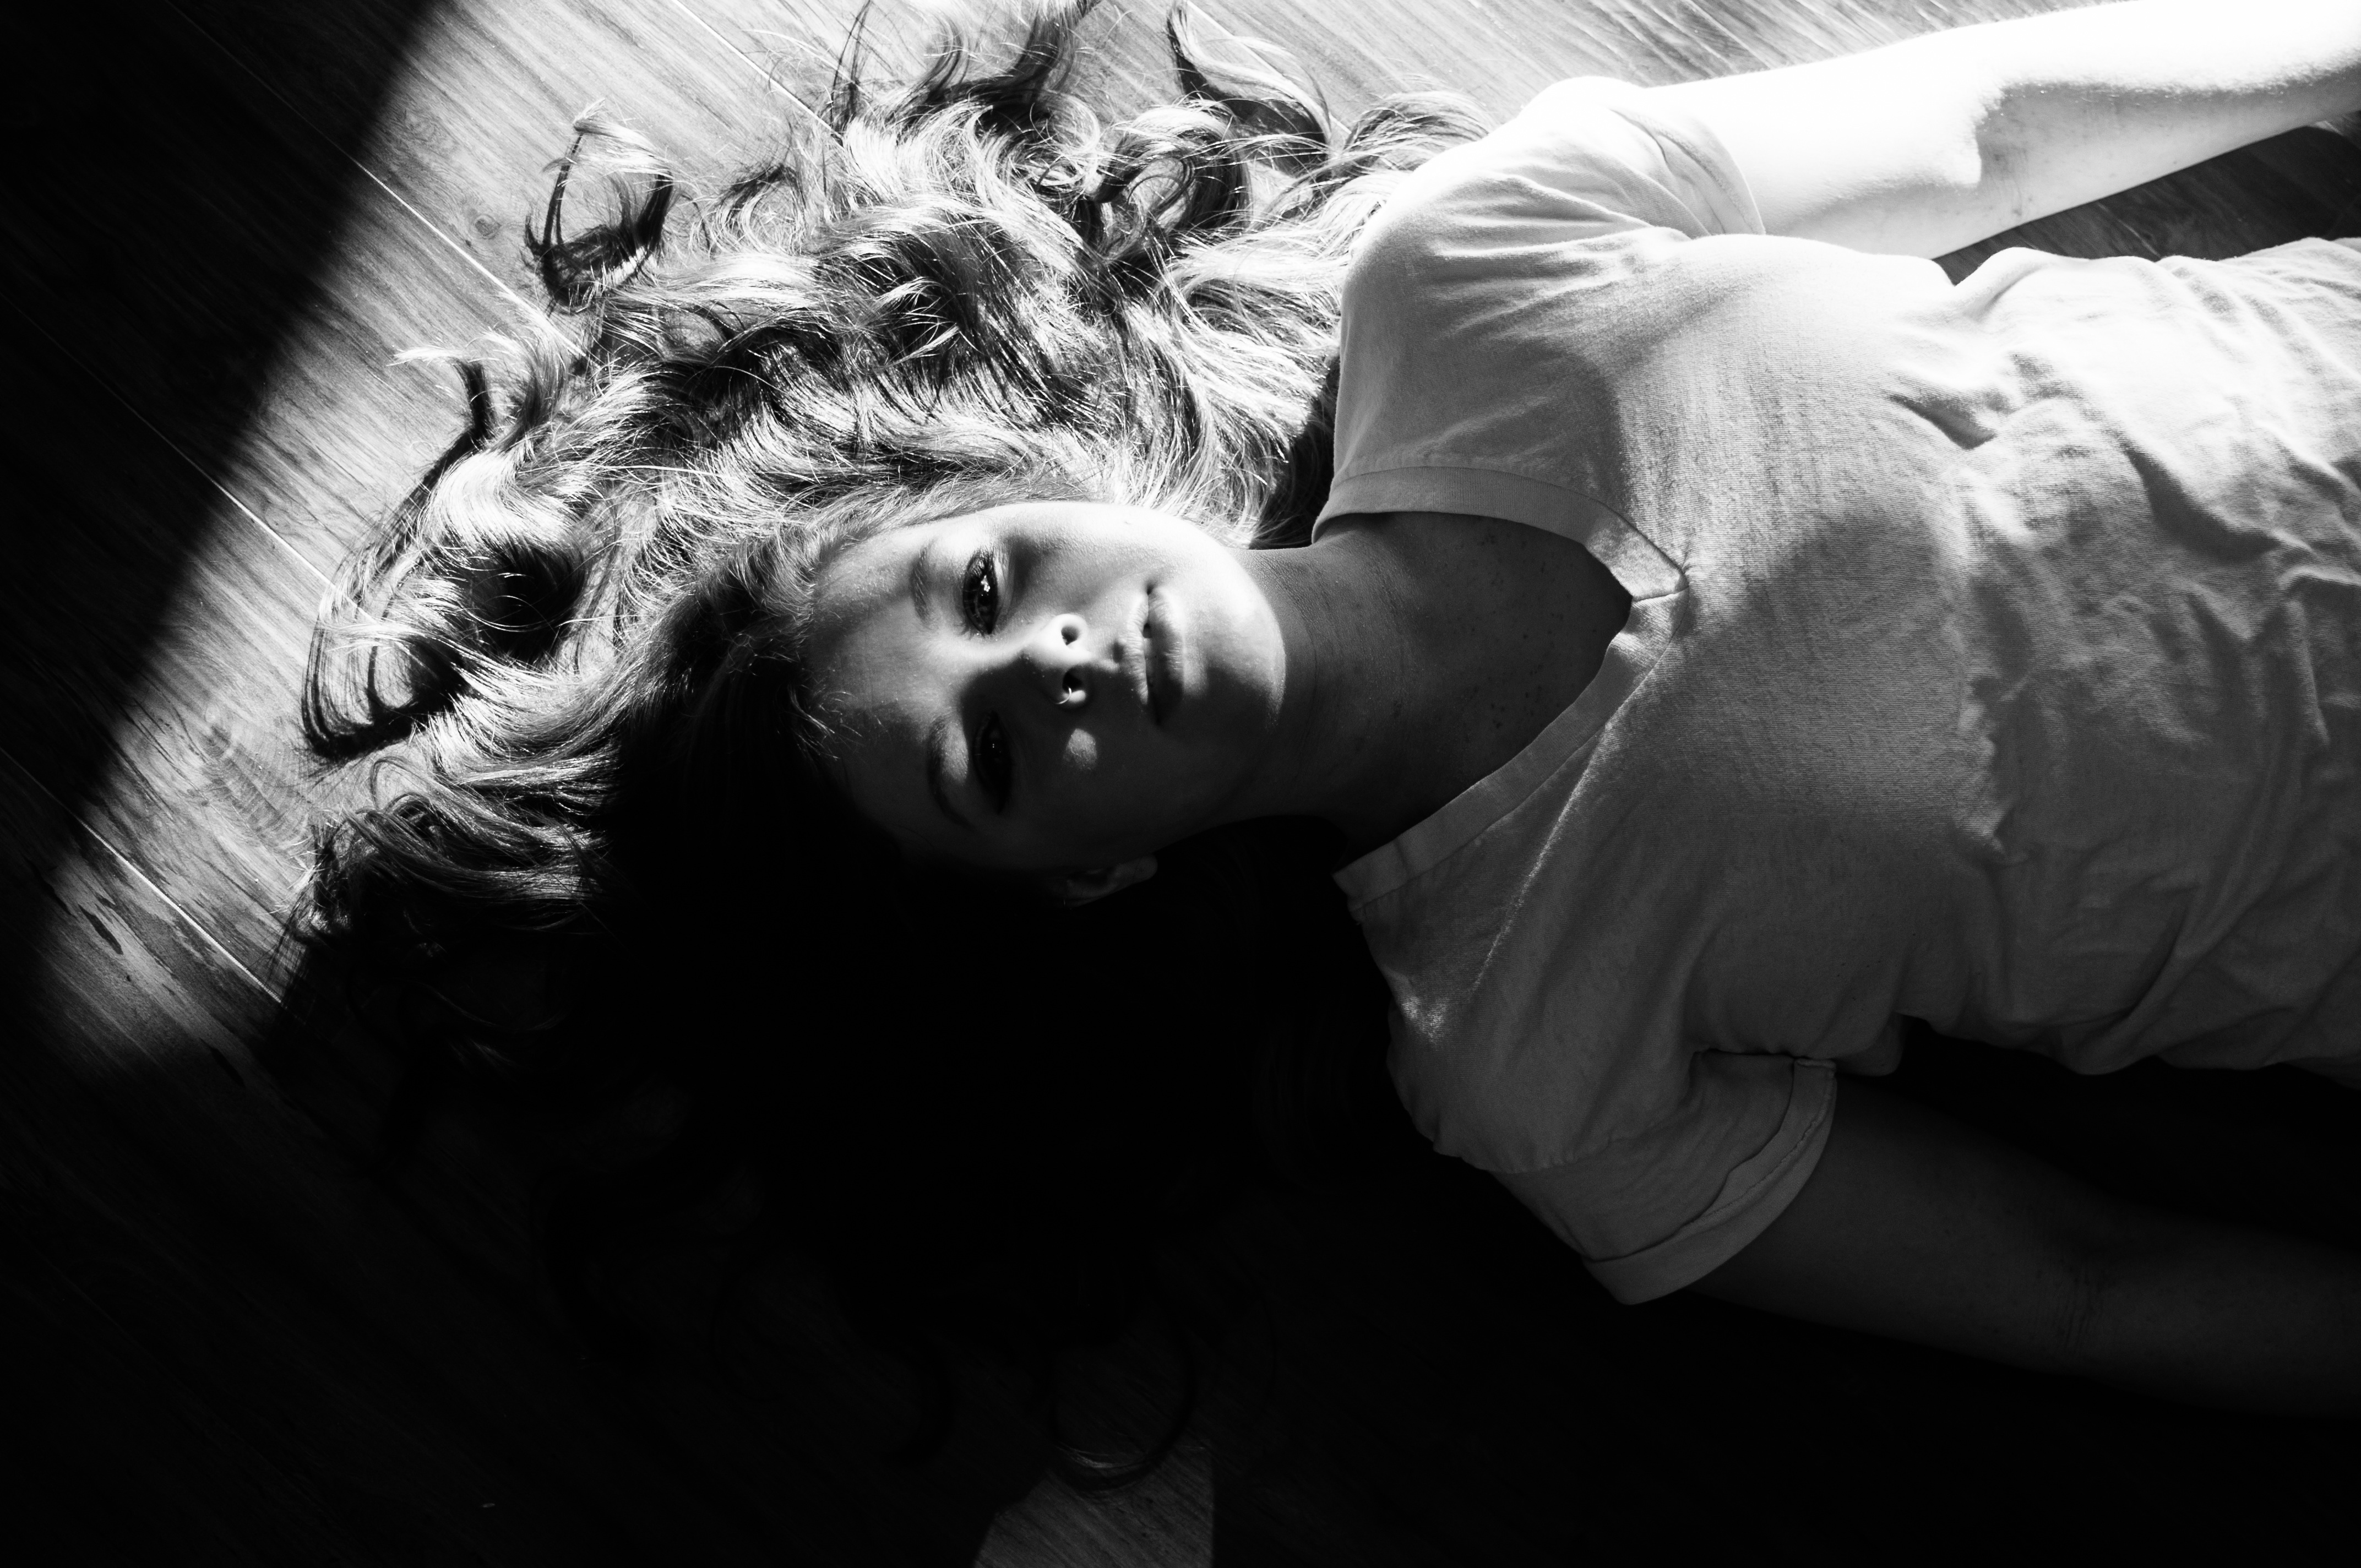
person, black and white, white, photography, portrait, darkness, black, monochrome, emotion, interaction, monochrome photography